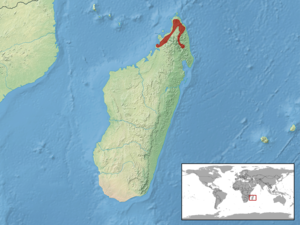
Amphiglossus mandokava est une espèce de sauriens de la famille des Scincidae.